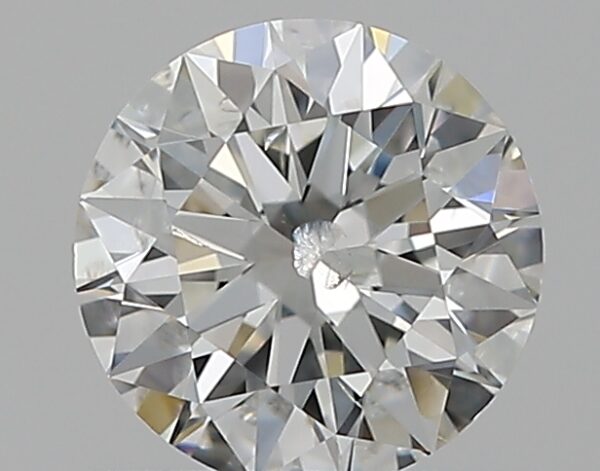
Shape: round
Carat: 0.5
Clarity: SI2
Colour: H
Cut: EX
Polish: EX
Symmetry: EX
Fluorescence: F
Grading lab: GIA
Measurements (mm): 5.11 x 5.13 x 3.14